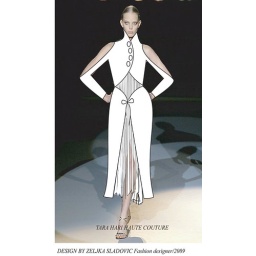
Copy (2) of White cashmere two piece coat and white shifon dress under